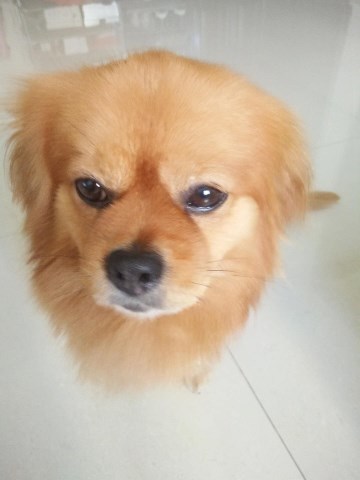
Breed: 1936-n000005-Pomeranian